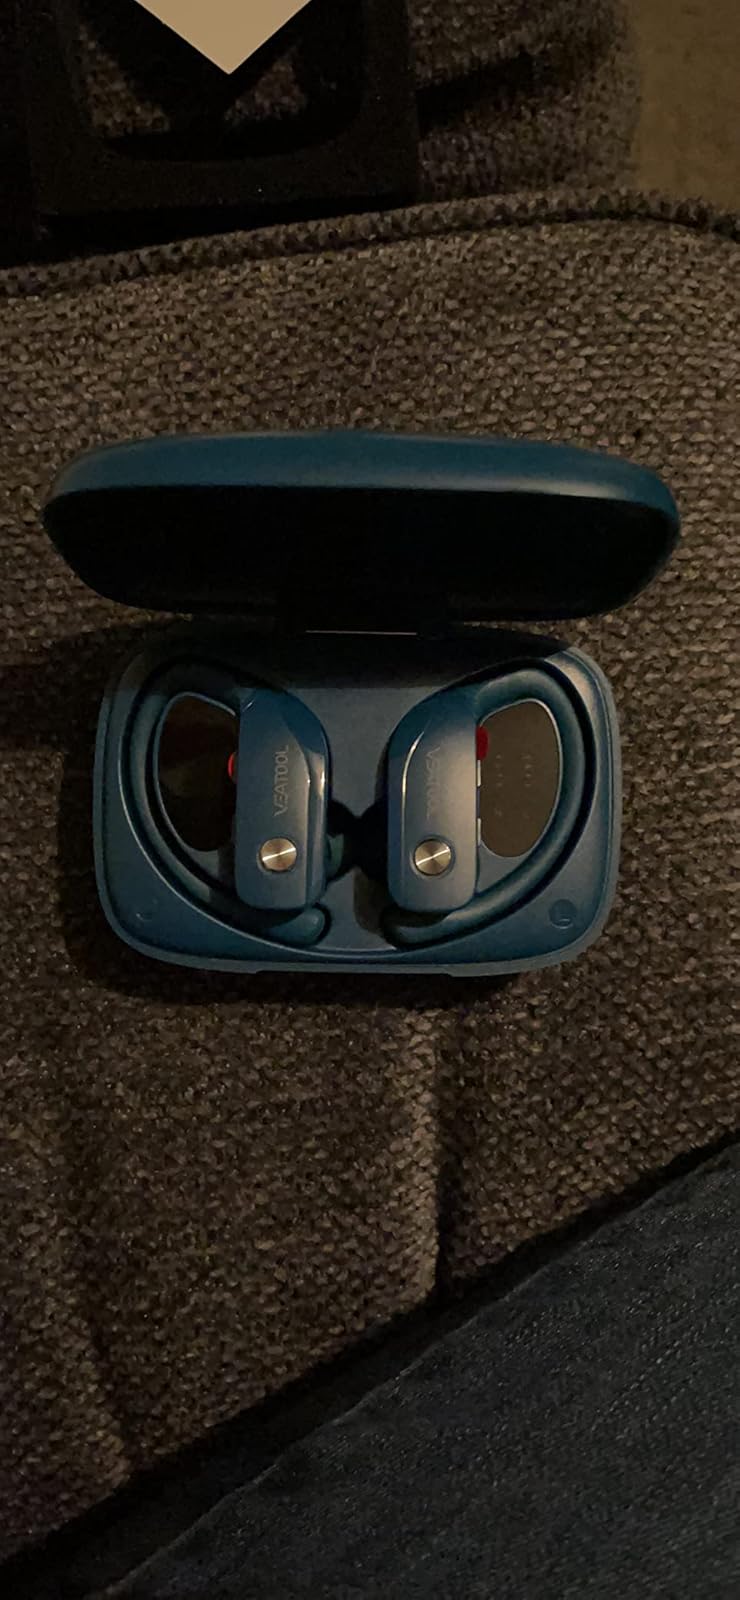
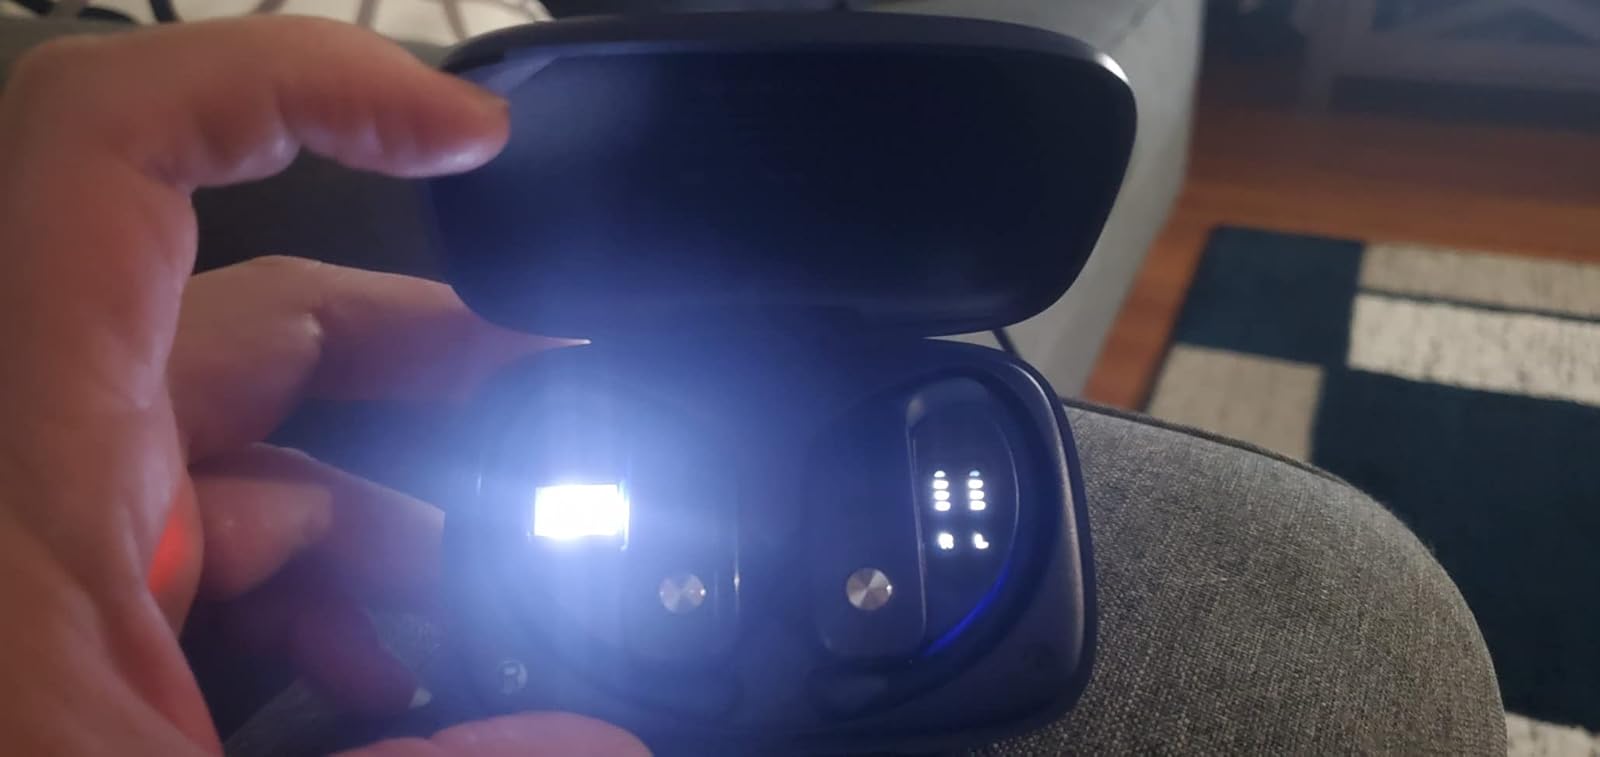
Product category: earbuds
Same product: no